Tibidabo Amusement Park

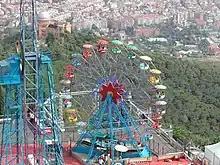

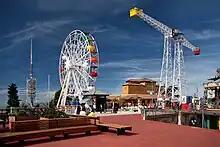
Giradabo (left) and Talaia (right)

An amusement park on the Tibidabo mountain was first proposed in 1899 by pharmacist Salvador Andreu, who envisioned a funicular, tram line, and amusement rides. Work formally began on the "Tranvía Azul" and funicular on June 16, 1900, with both being inaugurated by Barcelona cardinal Salvador Casañas y Pagés on October 29, 1901. The first amusement rides however weren't installed until 1905 – mostly smaller attractions such as binoculars, mirrors, automaton displays, and various games. Throughout the next two decades, the fledgling amusement park began to install more major rides, such as the Avió, Ferrocarril Aéreo (now Embruixabruixes), and Talaia, all three of which are still in operation today.